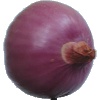
Label: Onion Red Peeled 1